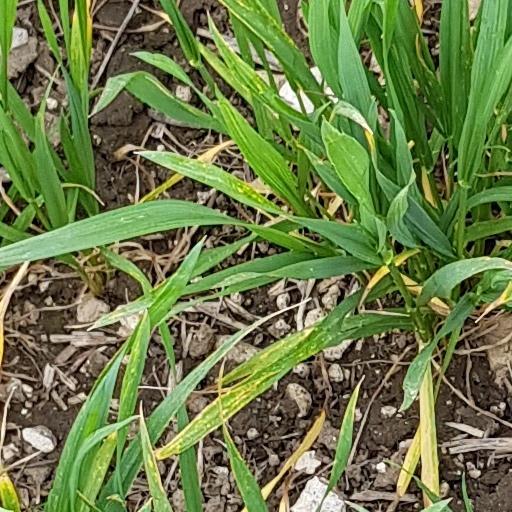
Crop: wheat